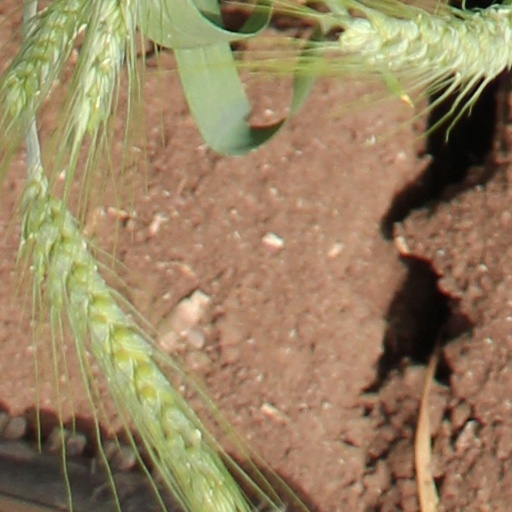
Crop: wheat